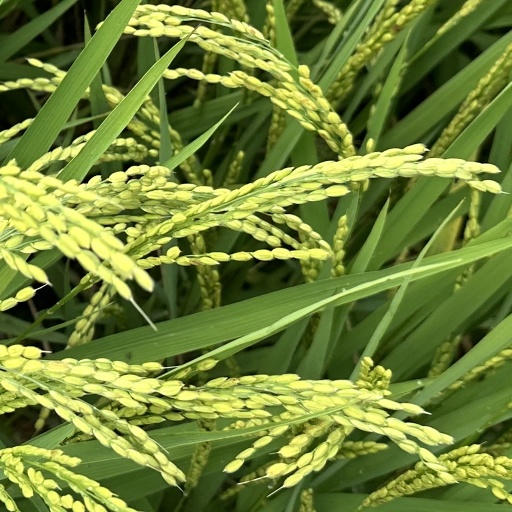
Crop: rice